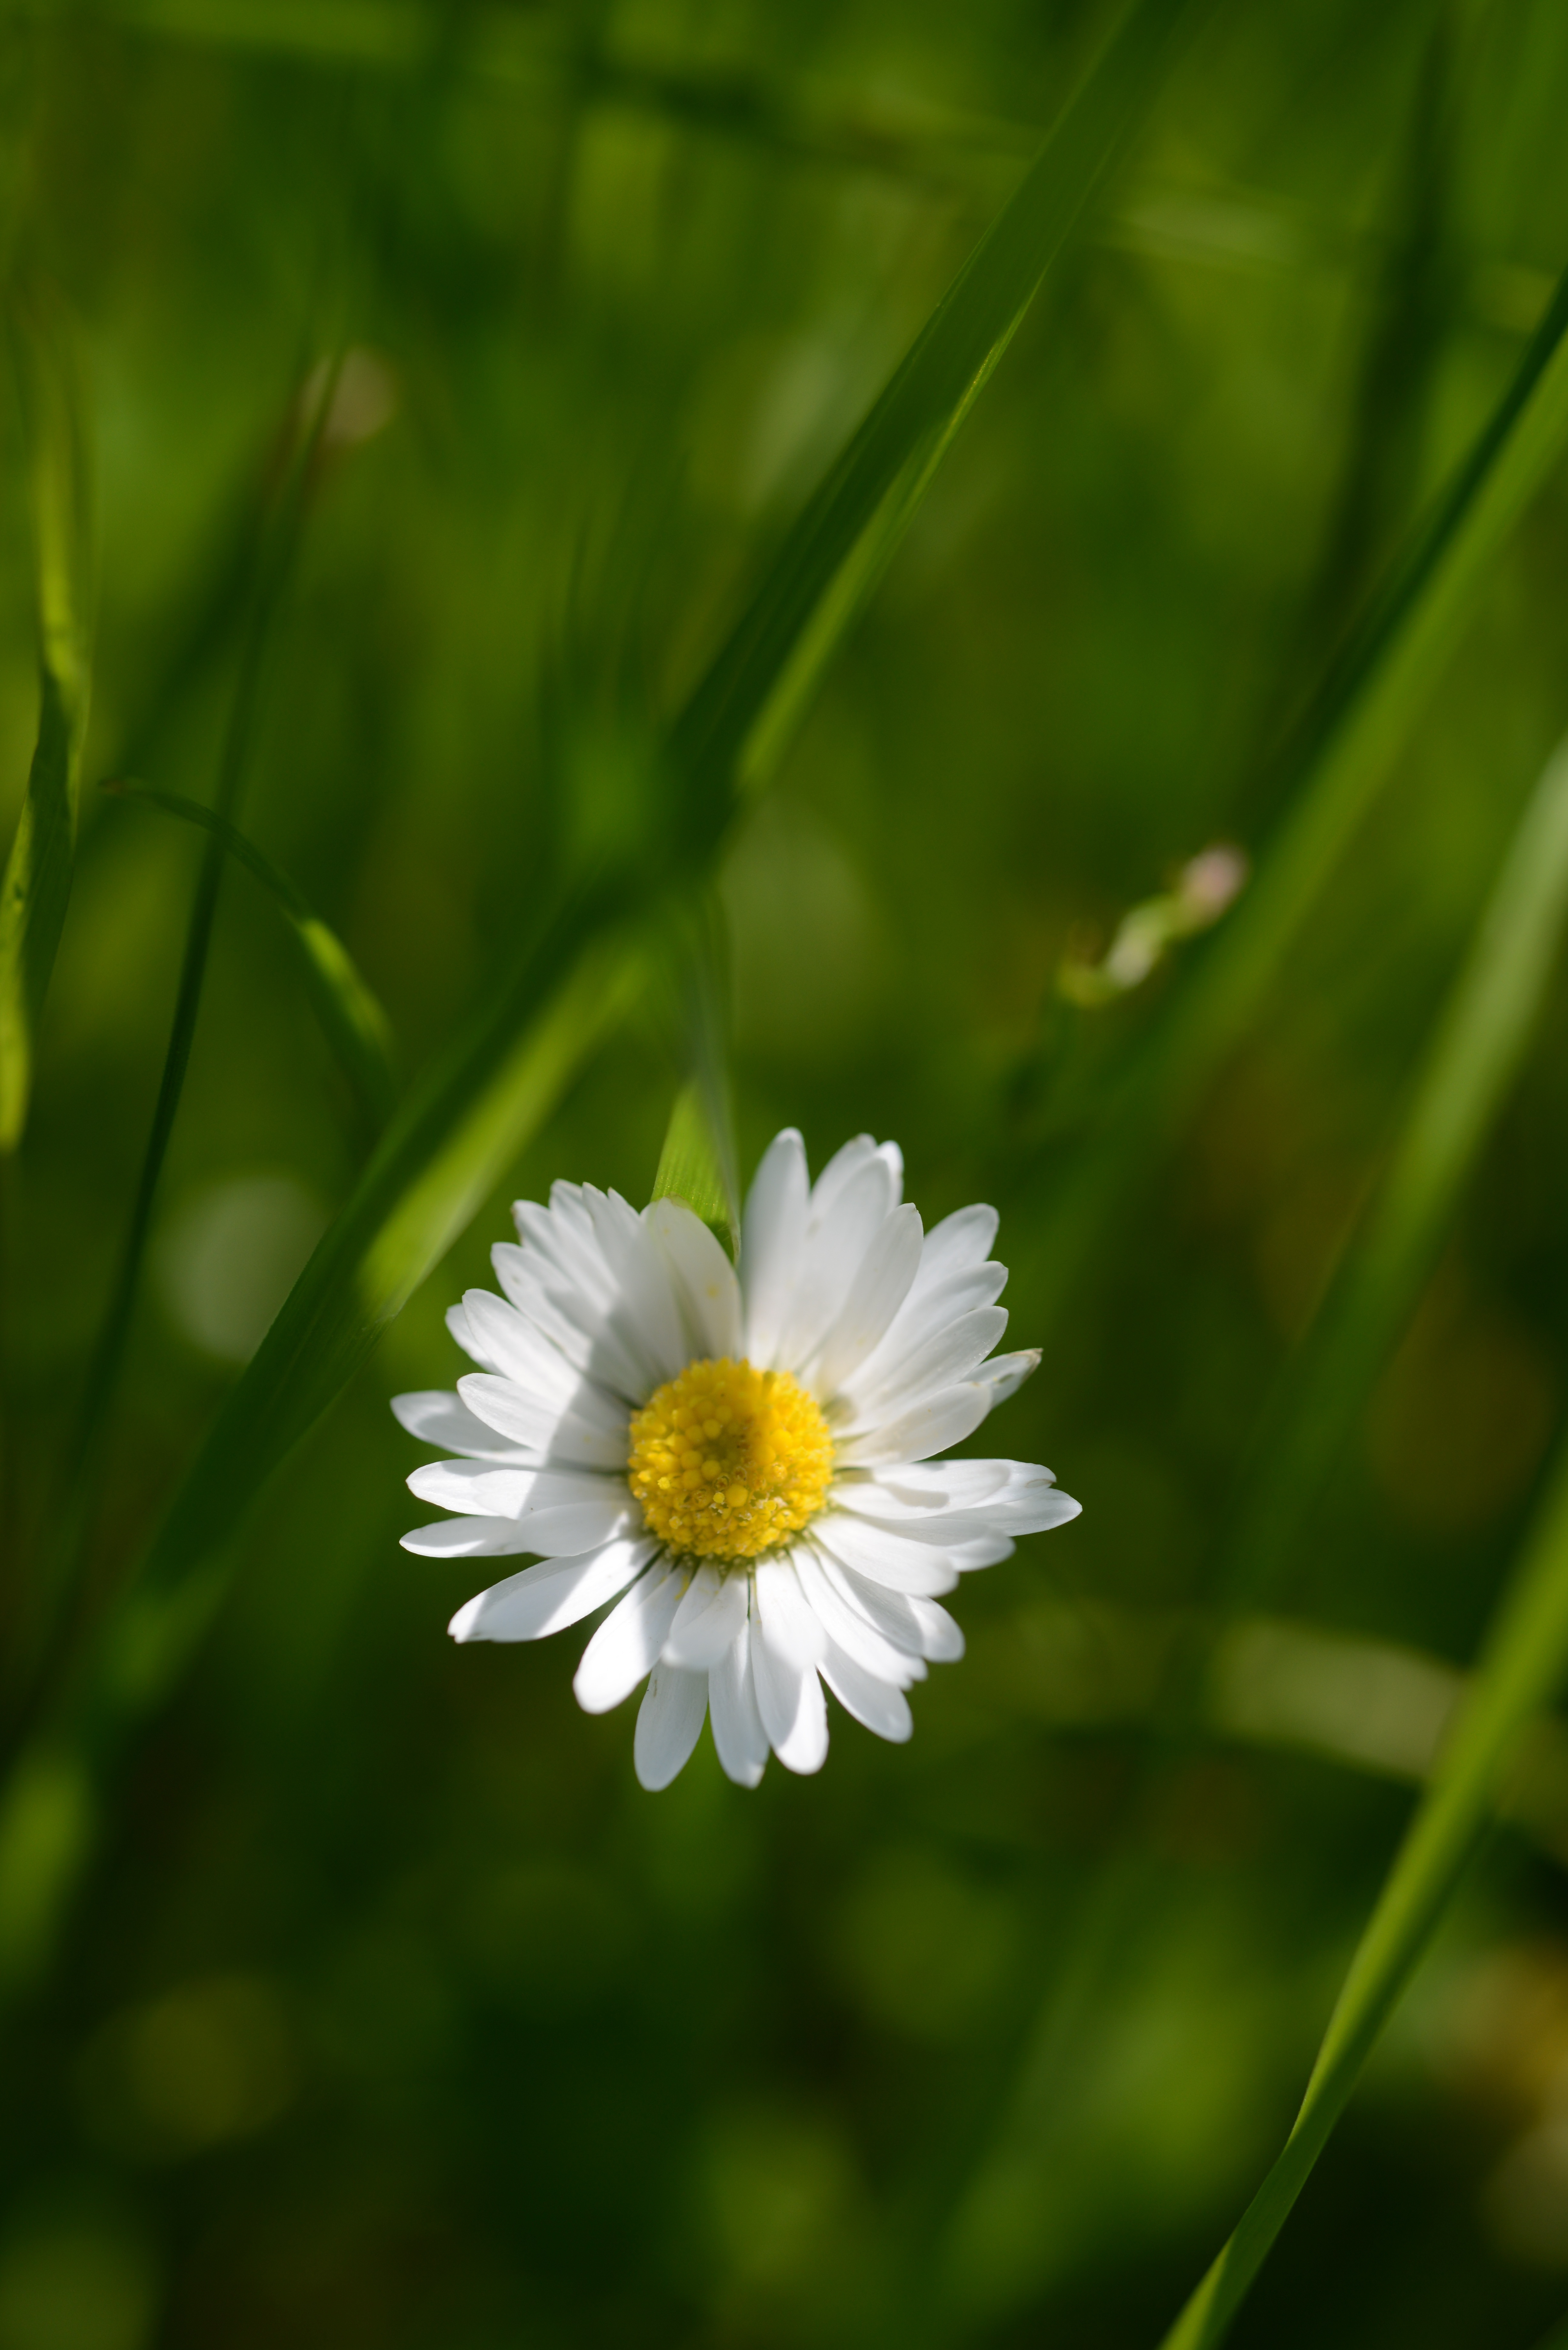
nature, grass, blossom, plant, sun, white, field, meadow, prairie, sunlight, flower, petal, bloom, summer, daisy, spring, green, botany, yellow, flora, wildflower, close up, bright, beautiful, transient, awakening, macro photography, beautiful flower, flowering plant, daisy family, oxeye daisy, grass family, plant stem, land plant, chamaemelum nobile